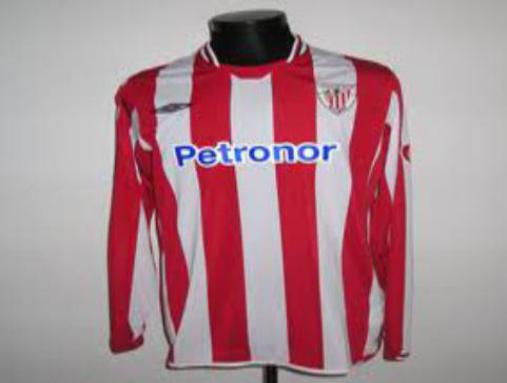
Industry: Clothes